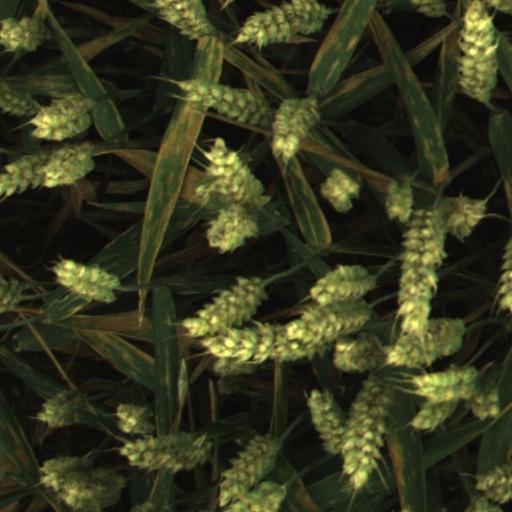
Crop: wheat